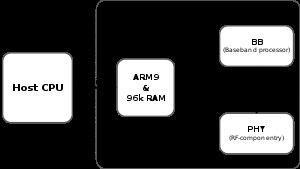
Les cartes réseau sans fil pour ordinateurs nécessitent un logiciel de contrôle pour les faire fonctionner. Ceci est une liste de l'état de certains open-source des pilotes pour 802.11 cartes réseau sans fil.